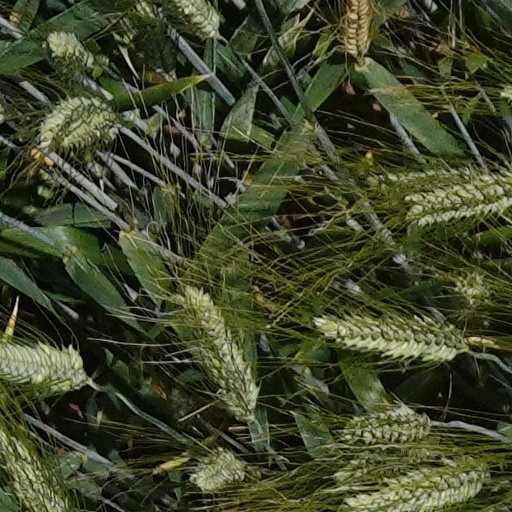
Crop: wheat